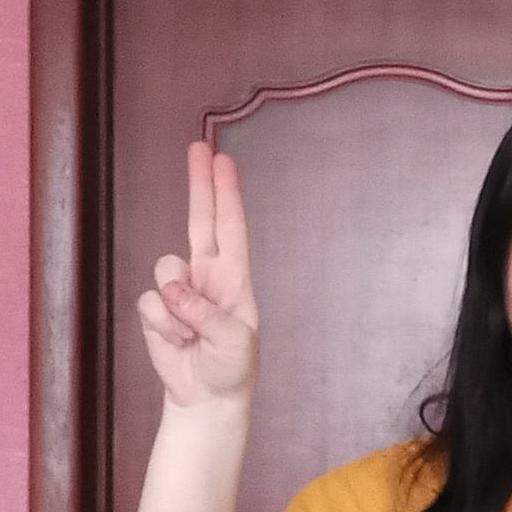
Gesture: two_up